Hanna Frosterus-Segerstråle

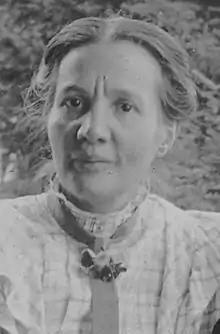
Hanna Frosterus-Segerstråle

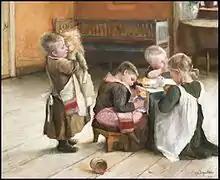
"Lekande barn" ("Playing children")

Hanna Frosterus-Segerstråle (23 October 1867 in Helsinki – 9 April 1946 in Porvoo) was a Finnish artist and writer. She is best known for paintings portraying intimate family life, and for portraits.